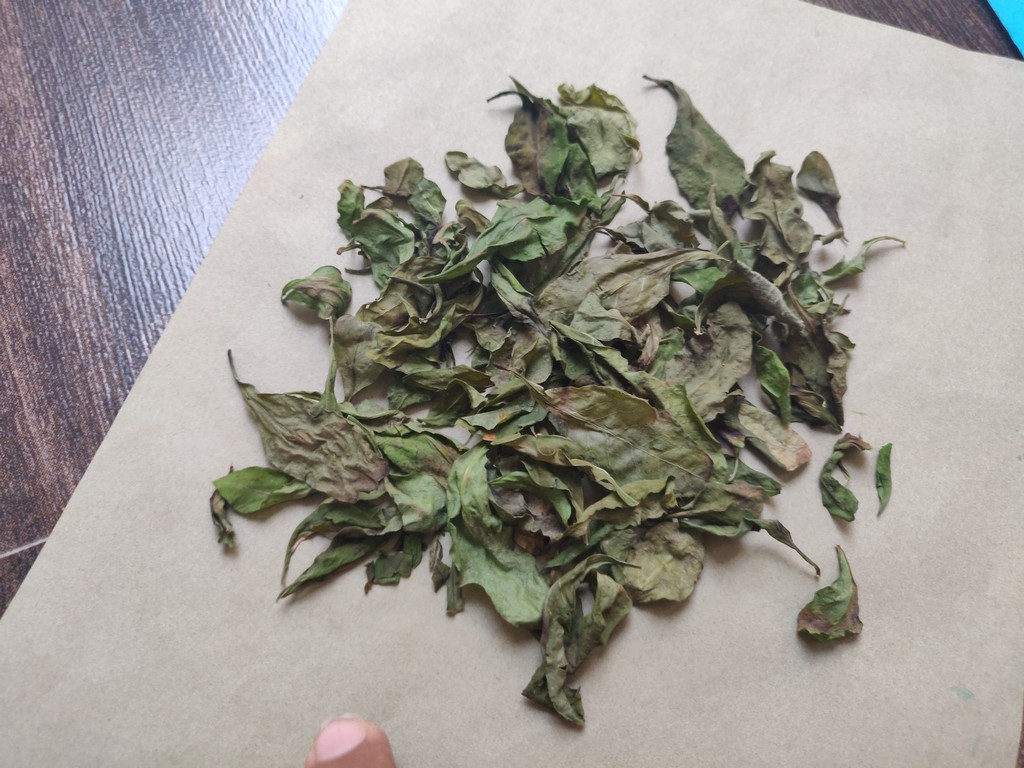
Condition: Dried
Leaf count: multiple
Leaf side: unknown